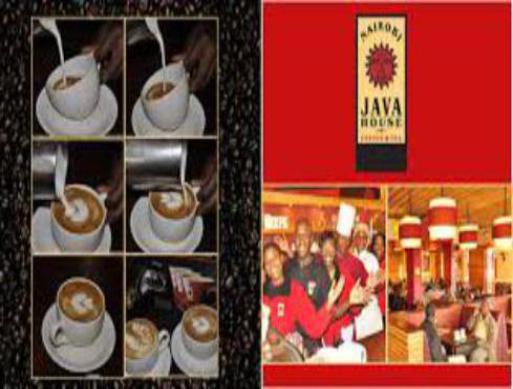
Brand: nairobi java house
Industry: Food